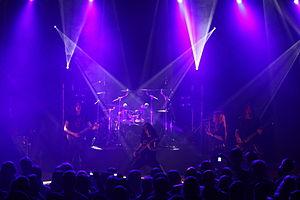
HB est un groupe de metal chrétien et symphonique finlandais, originaire de Forssa.